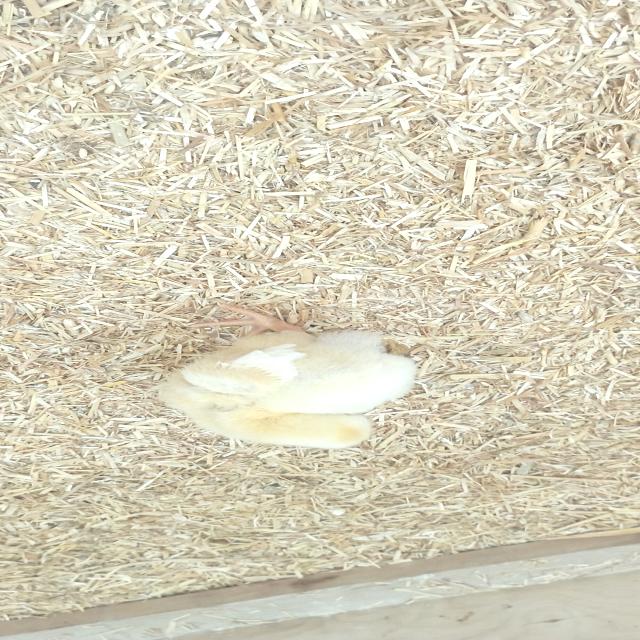
Weight: 171 g